Angelina River Bridge

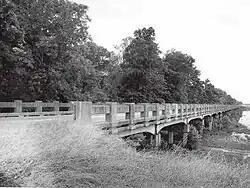

The Angelina River Bridge was a historic bridge on U.S. Route 59 (US 59) over the Angelina River in Lufkin, Texas. It was built in 1935 and added to the National Register of Historic Places in 1988.